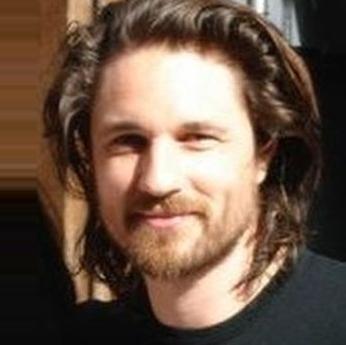
Age: 31